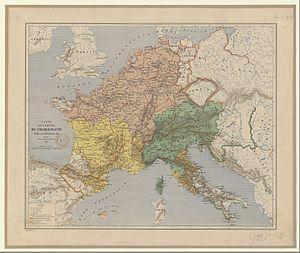
Carte de l'empire de Charlemagne après le partage de 806 dressée par Auguste Longnon, 1876.
L'Empire carolingien est un royaume franc du haut Moyen Âge s'étendant sur l'Europe occidentale et centrale. Bâti par le premier souverain de la deuxième dynastie des rois de France, Pépin le Bref, c'est cependant son fils, Charlemagne, couronné empereur par le pape Léon III en 800, qui donne son nom à la dynastie des Carolingiens. La division de l'Empire franc entre les petits-fils de Charlemagne, à la suite de la mort de son fils, le roi Louis Iᵉʳ, dit le Débonnaire, ou Louis le Pieux, donne naissance à l'ouest à la Francie occidentale, à l'est à la Francie orientale, et à la Francie médiane au centre et au sud, dont le contrôle sera l'objet d'un siècle de luttes entre les Francies occidentale et orientale, et qui finira démembrée, sa moitié nord, la Lotharingie, se rattachant à la Francie orientale, qui deviendra au prochain changement dynastique le Saint-Empire romain germanique, et sa moitié sud ressuscitant le royaume d'Italie.
Située sur un isthme entre la mer Méditerranée et l'océan Atlantique, s'étalant des Alpes aux Pyrénées et au Massif central ; l'Occitanie est à la fois un pays ouvert et de passage mais aussi un pays montagnard, véritable conservatoire de groupes humains et de traditions remontant parfois à des temps préhistoriques et protohistoriques pré-indo-européens. L'espace occitan a souvent été en opposition avec l'espace français, du fait d'un peuplement différent ou de conditions politiques contraires. Sans avoir jamais bénéficié d'aucune structure d'État souverain, ce pays présente des caractéristiques sociales propres donnant une orientation particulière aux mouvements historiques qui le traversent. Son histoire est celle d’une frange septentrionale de l’Europe du Sud qui au fur et à mesure du renforcement de l'État français s'est trouvée liée à un centre d’Europe du Nord.
La Provence est une région historique et culturelle ainsi qu'un ancien État indépendant et une ancienne province avant de disparaître à la Révolution française pour réapparaître en grande partie sous la forme recomposée de la région Provence-Alpes-Côte d'Azur.